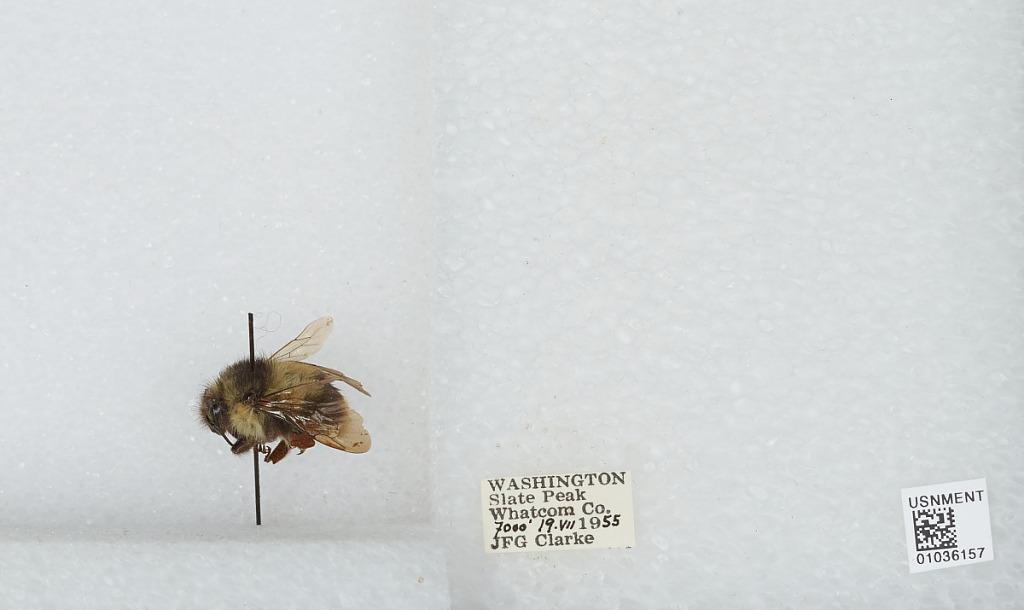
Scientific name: Bombus (Pyrobombus) mixtus Cresson
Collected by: J. Clarke
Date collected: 1955-7-19
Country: United States
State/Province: Washington
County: Whatcom
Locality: Slate Peak
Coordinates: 48.7422, -120.68